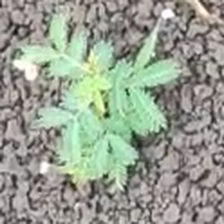
Weed species: Dwarf_cassia_(Chamaecrista pumila)